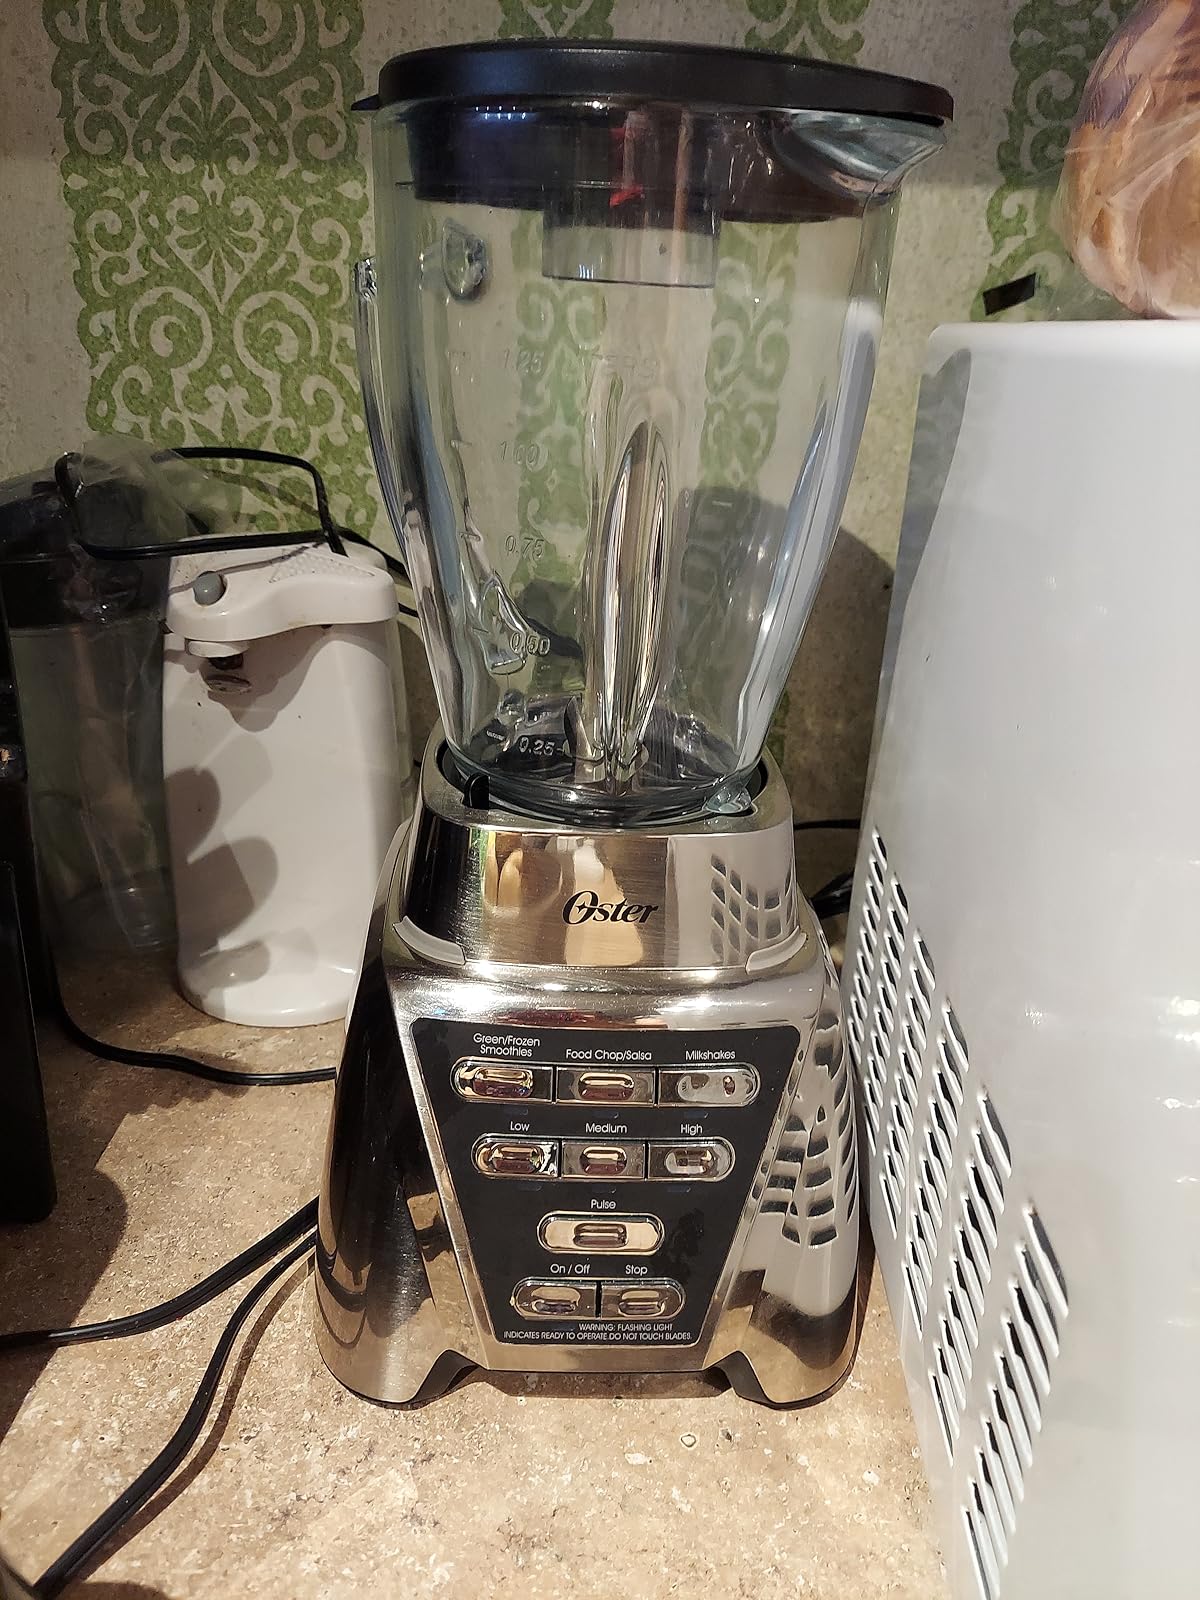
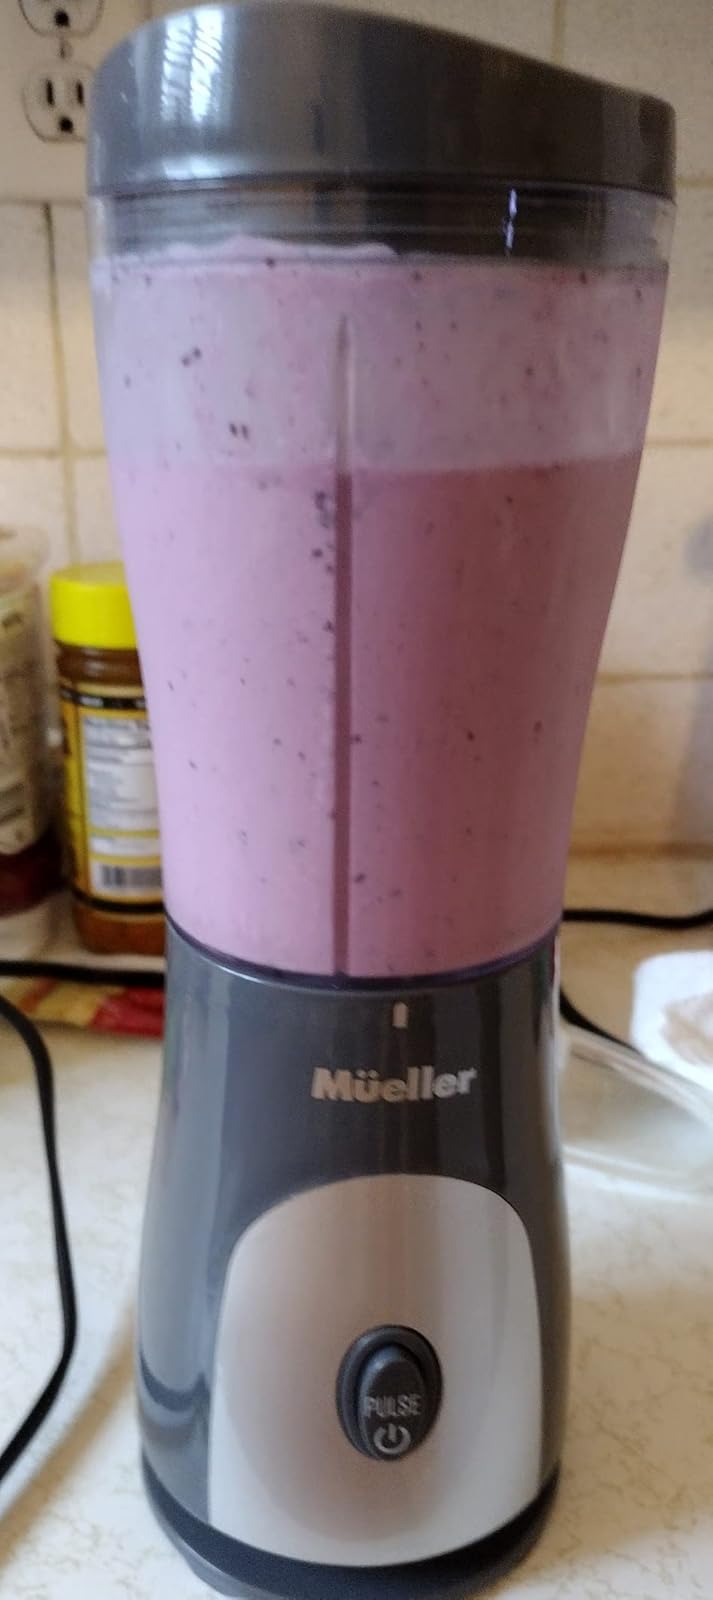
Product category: items_blender
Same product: no